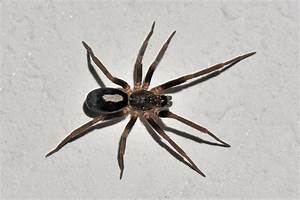
Label: spider